Gila Goldstein

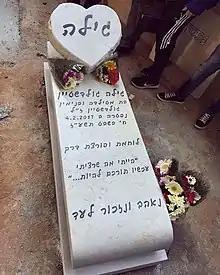
Grave of Gila Goldstein

Gila Goldstein died of a stroke on 5 February 2017. Her death was announced, in some places, as the death of a "male" named "Ilan Ronen", which was the name on Goldstein's ID card. Friends said Goldstein invented the name for bureaucratic reasons. In response, Goldstein's great-nephew said that no government record could change the fact that Goldstein was always a woman, and the family promised that her grave would display the name "Gila Goldstein". The funeral was attended by actors, politicians, and representatives of the LGBT community.